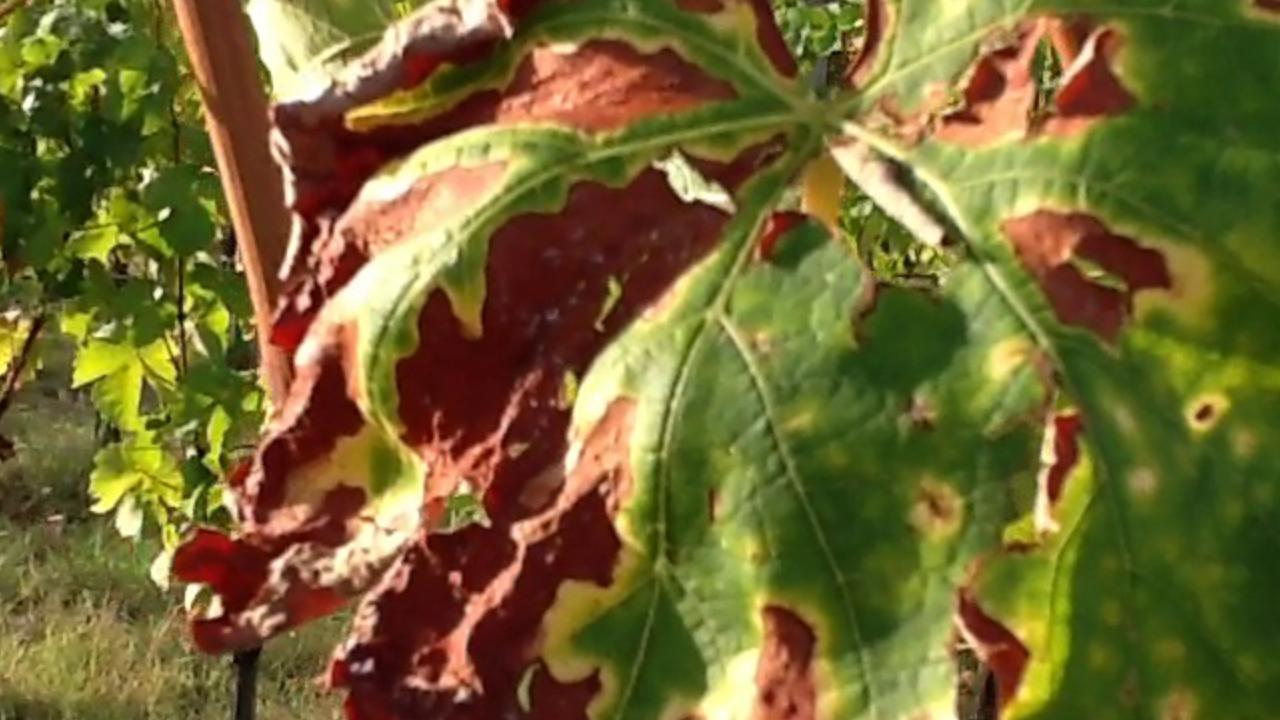
Label: esca